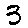
Label: 3